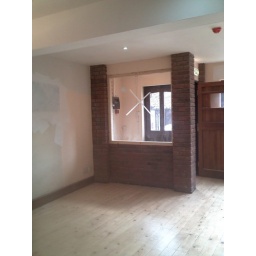
End of week 6 glass in and new door all decorating to do